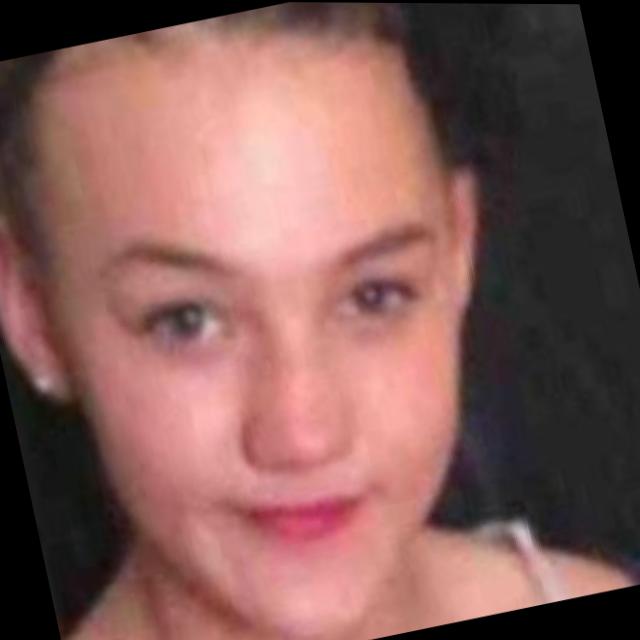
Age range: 13-20